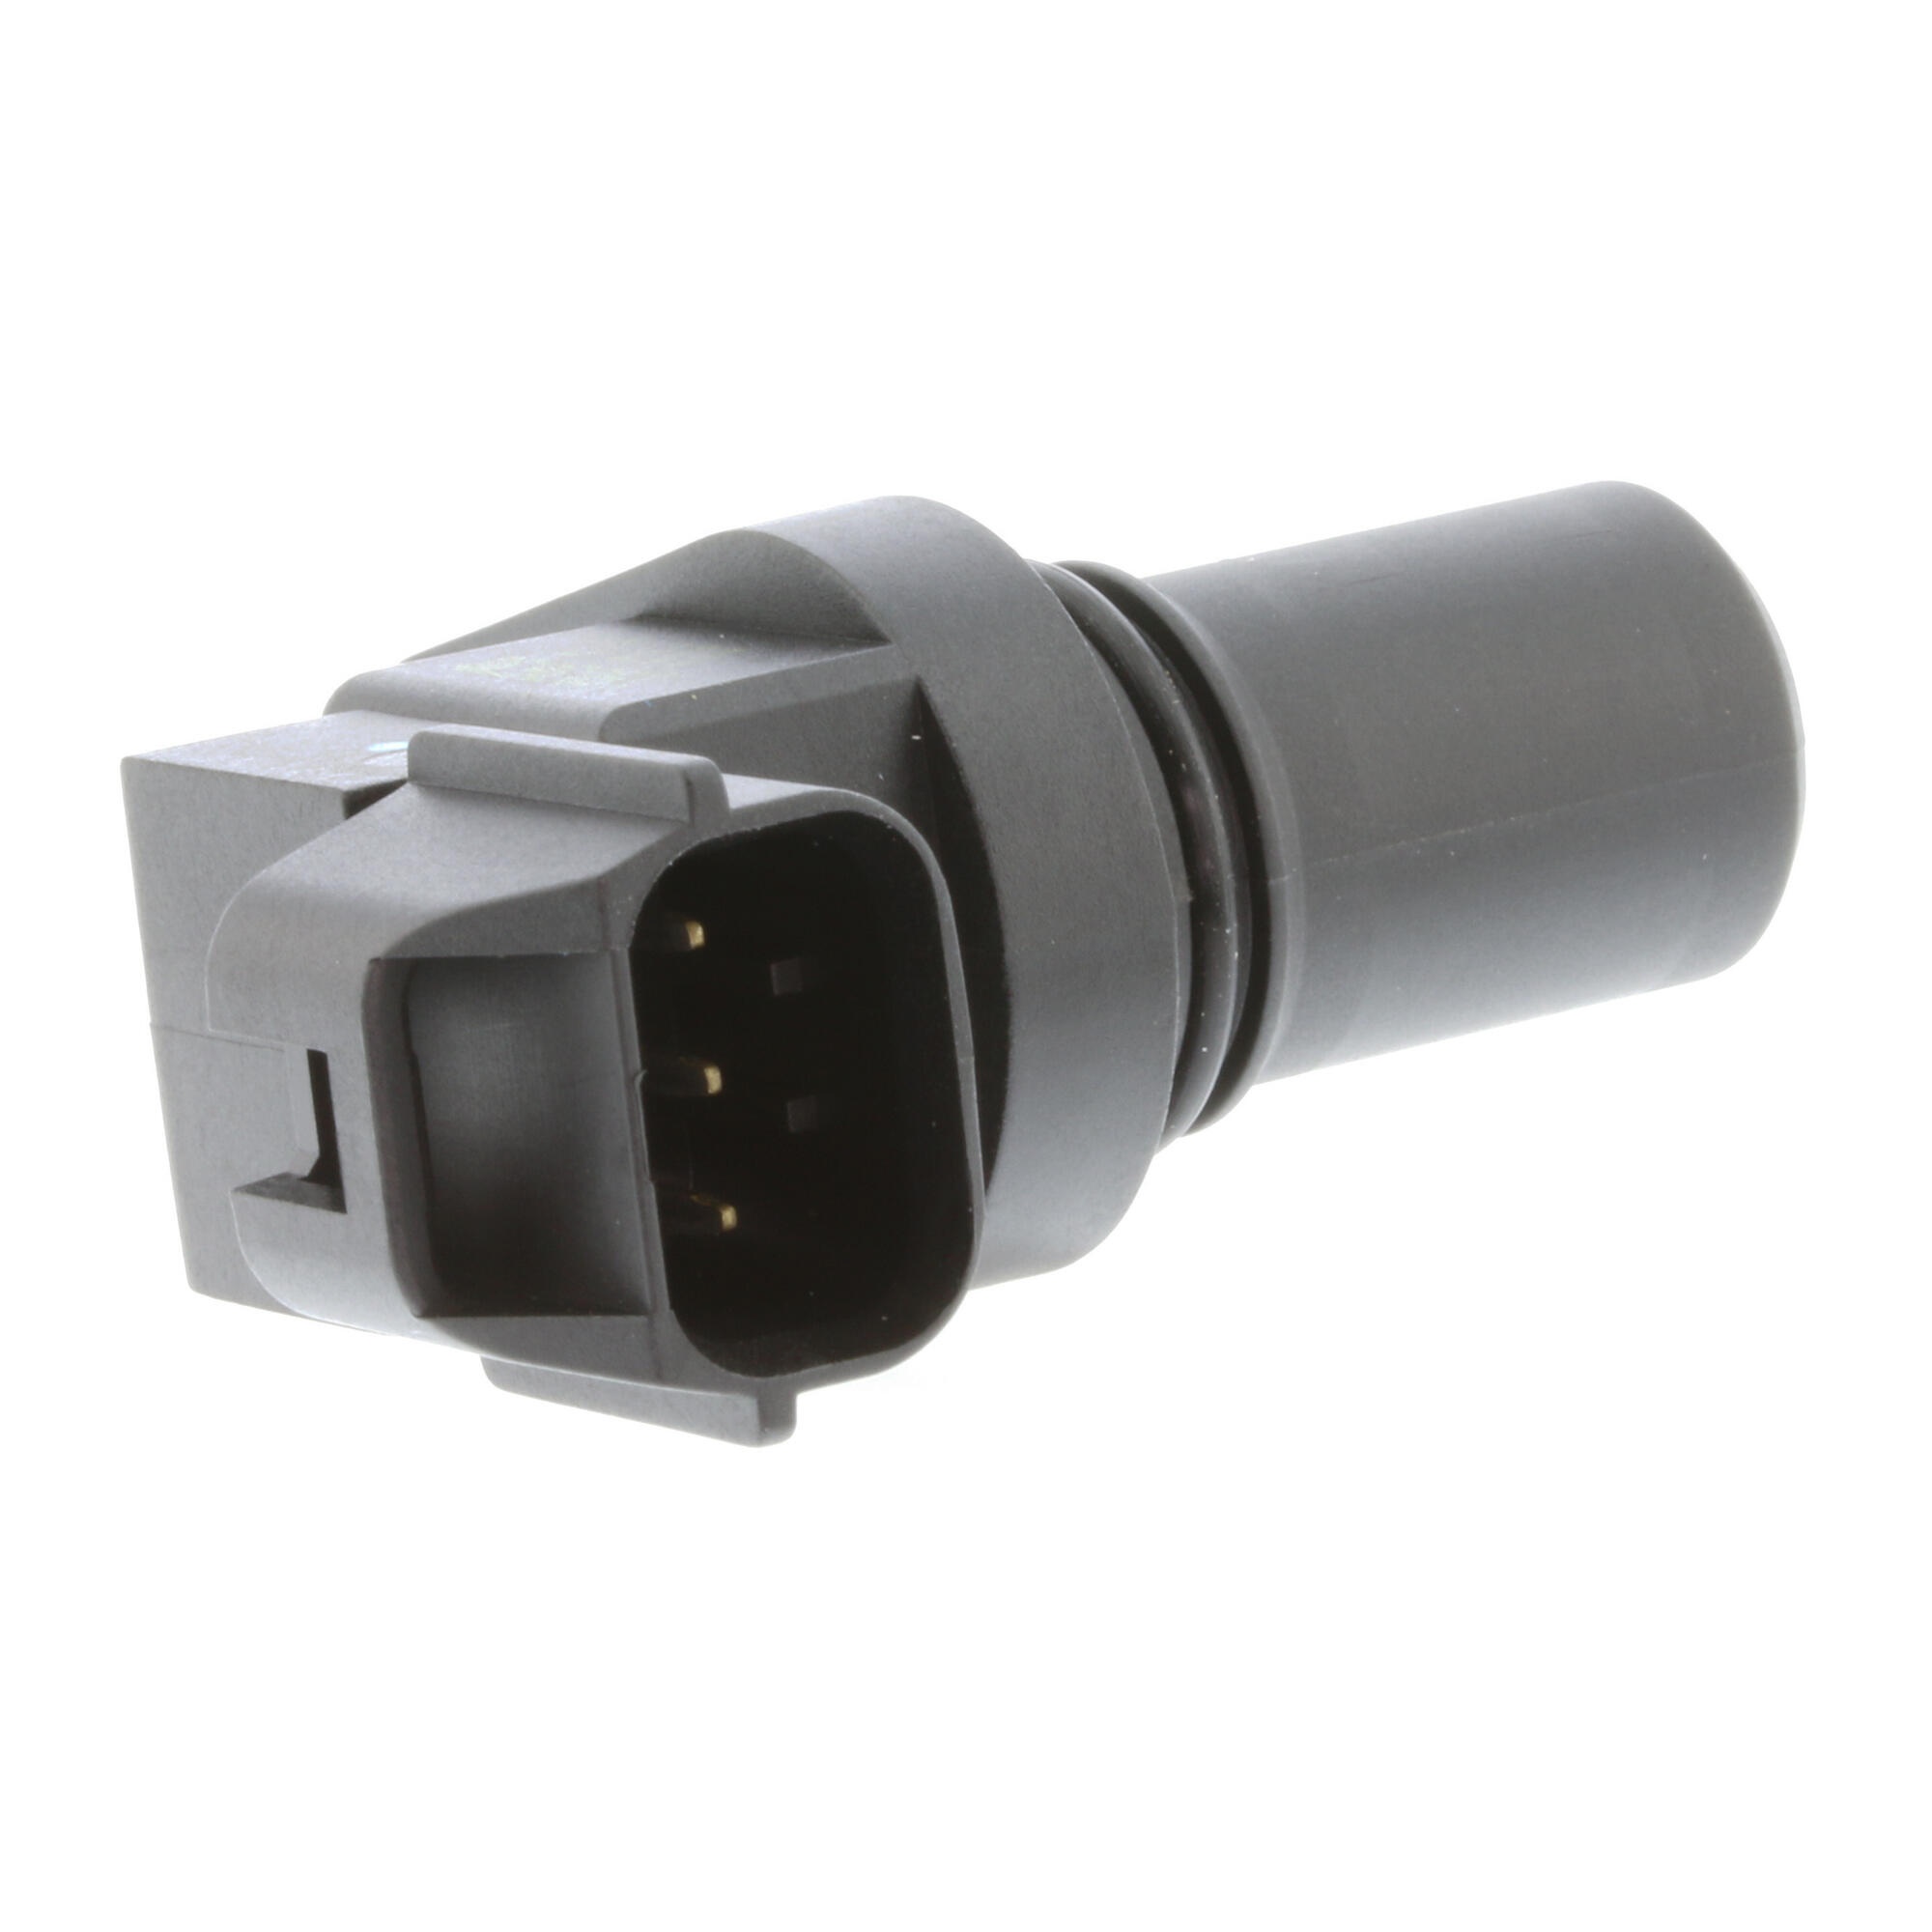
VEMO Sensor, speed / RPM V52-72-0094
Brand: Shop4AllParts
VEMO V52-72-0094 - Sensor, speed / RPM Fitting Position: Outlet Weight [kg]: 0,025 Replaces OEM reference(s): HYUNDAI: 4262139050, HYUNDAI: 4262139051, HYUNDAI: 4262139052, HYUNDAI: 4262139100, KIA: 4262139052, KIA: 4262139100 Replaces aftermarket reference(s): AIRTEX: 5S7710, ATP INC (US): TE-20, Autopart Intern.(US): DOR917-606, BECK/ARNLEY: 090-5135, DORMAN: 917-606, ERA: 551182, ERA: 551182A, HOFFER: 75171017, MEAT & DORIA: 871017, METZGER: 0909063, PEX: 147VSS00037, SIDAT: 83.3326, Wells (US): SU9198
Category: Vehicles & Parts > Vehicle Parts & Accessories > Motor Vehicle Parts > Motor Vehicle Sensors & Gauges > Speed Sensors